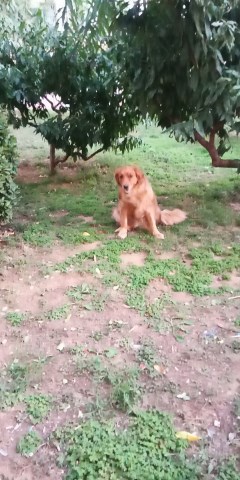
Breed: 5355-n000126-golden_retriever